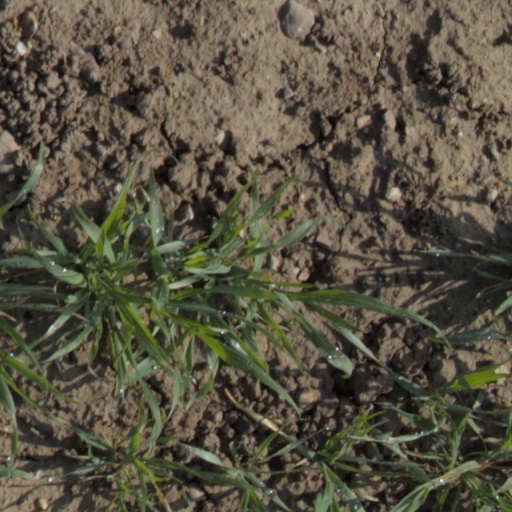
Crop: wheat